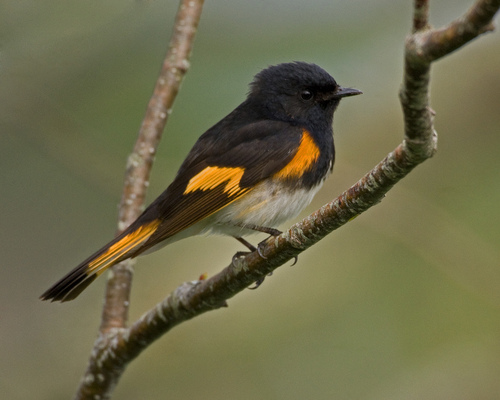
a bird with a very small pointed bill, ruffled crown, orange and black side, and white belly.
the bird has a black color on its crown nape and covert, but with distinct orange patches on its side and wings.
this is a bird with a white belly, a black head and back and yellow on its wing.
the black bird has orange secondaries and orange on its side and on its tail.
a small sized bird that has tones of dark brown and orange with a pointed bill
this bird has wings that are black and has a white belly
this bird has wings that are black and has a white bellyblack bird with orange markings and white stomach.
the bird has a orange wing and tail.
this bird has a white belly and a combination of black and orange making up the rest of it's body.
Species: American Redstart